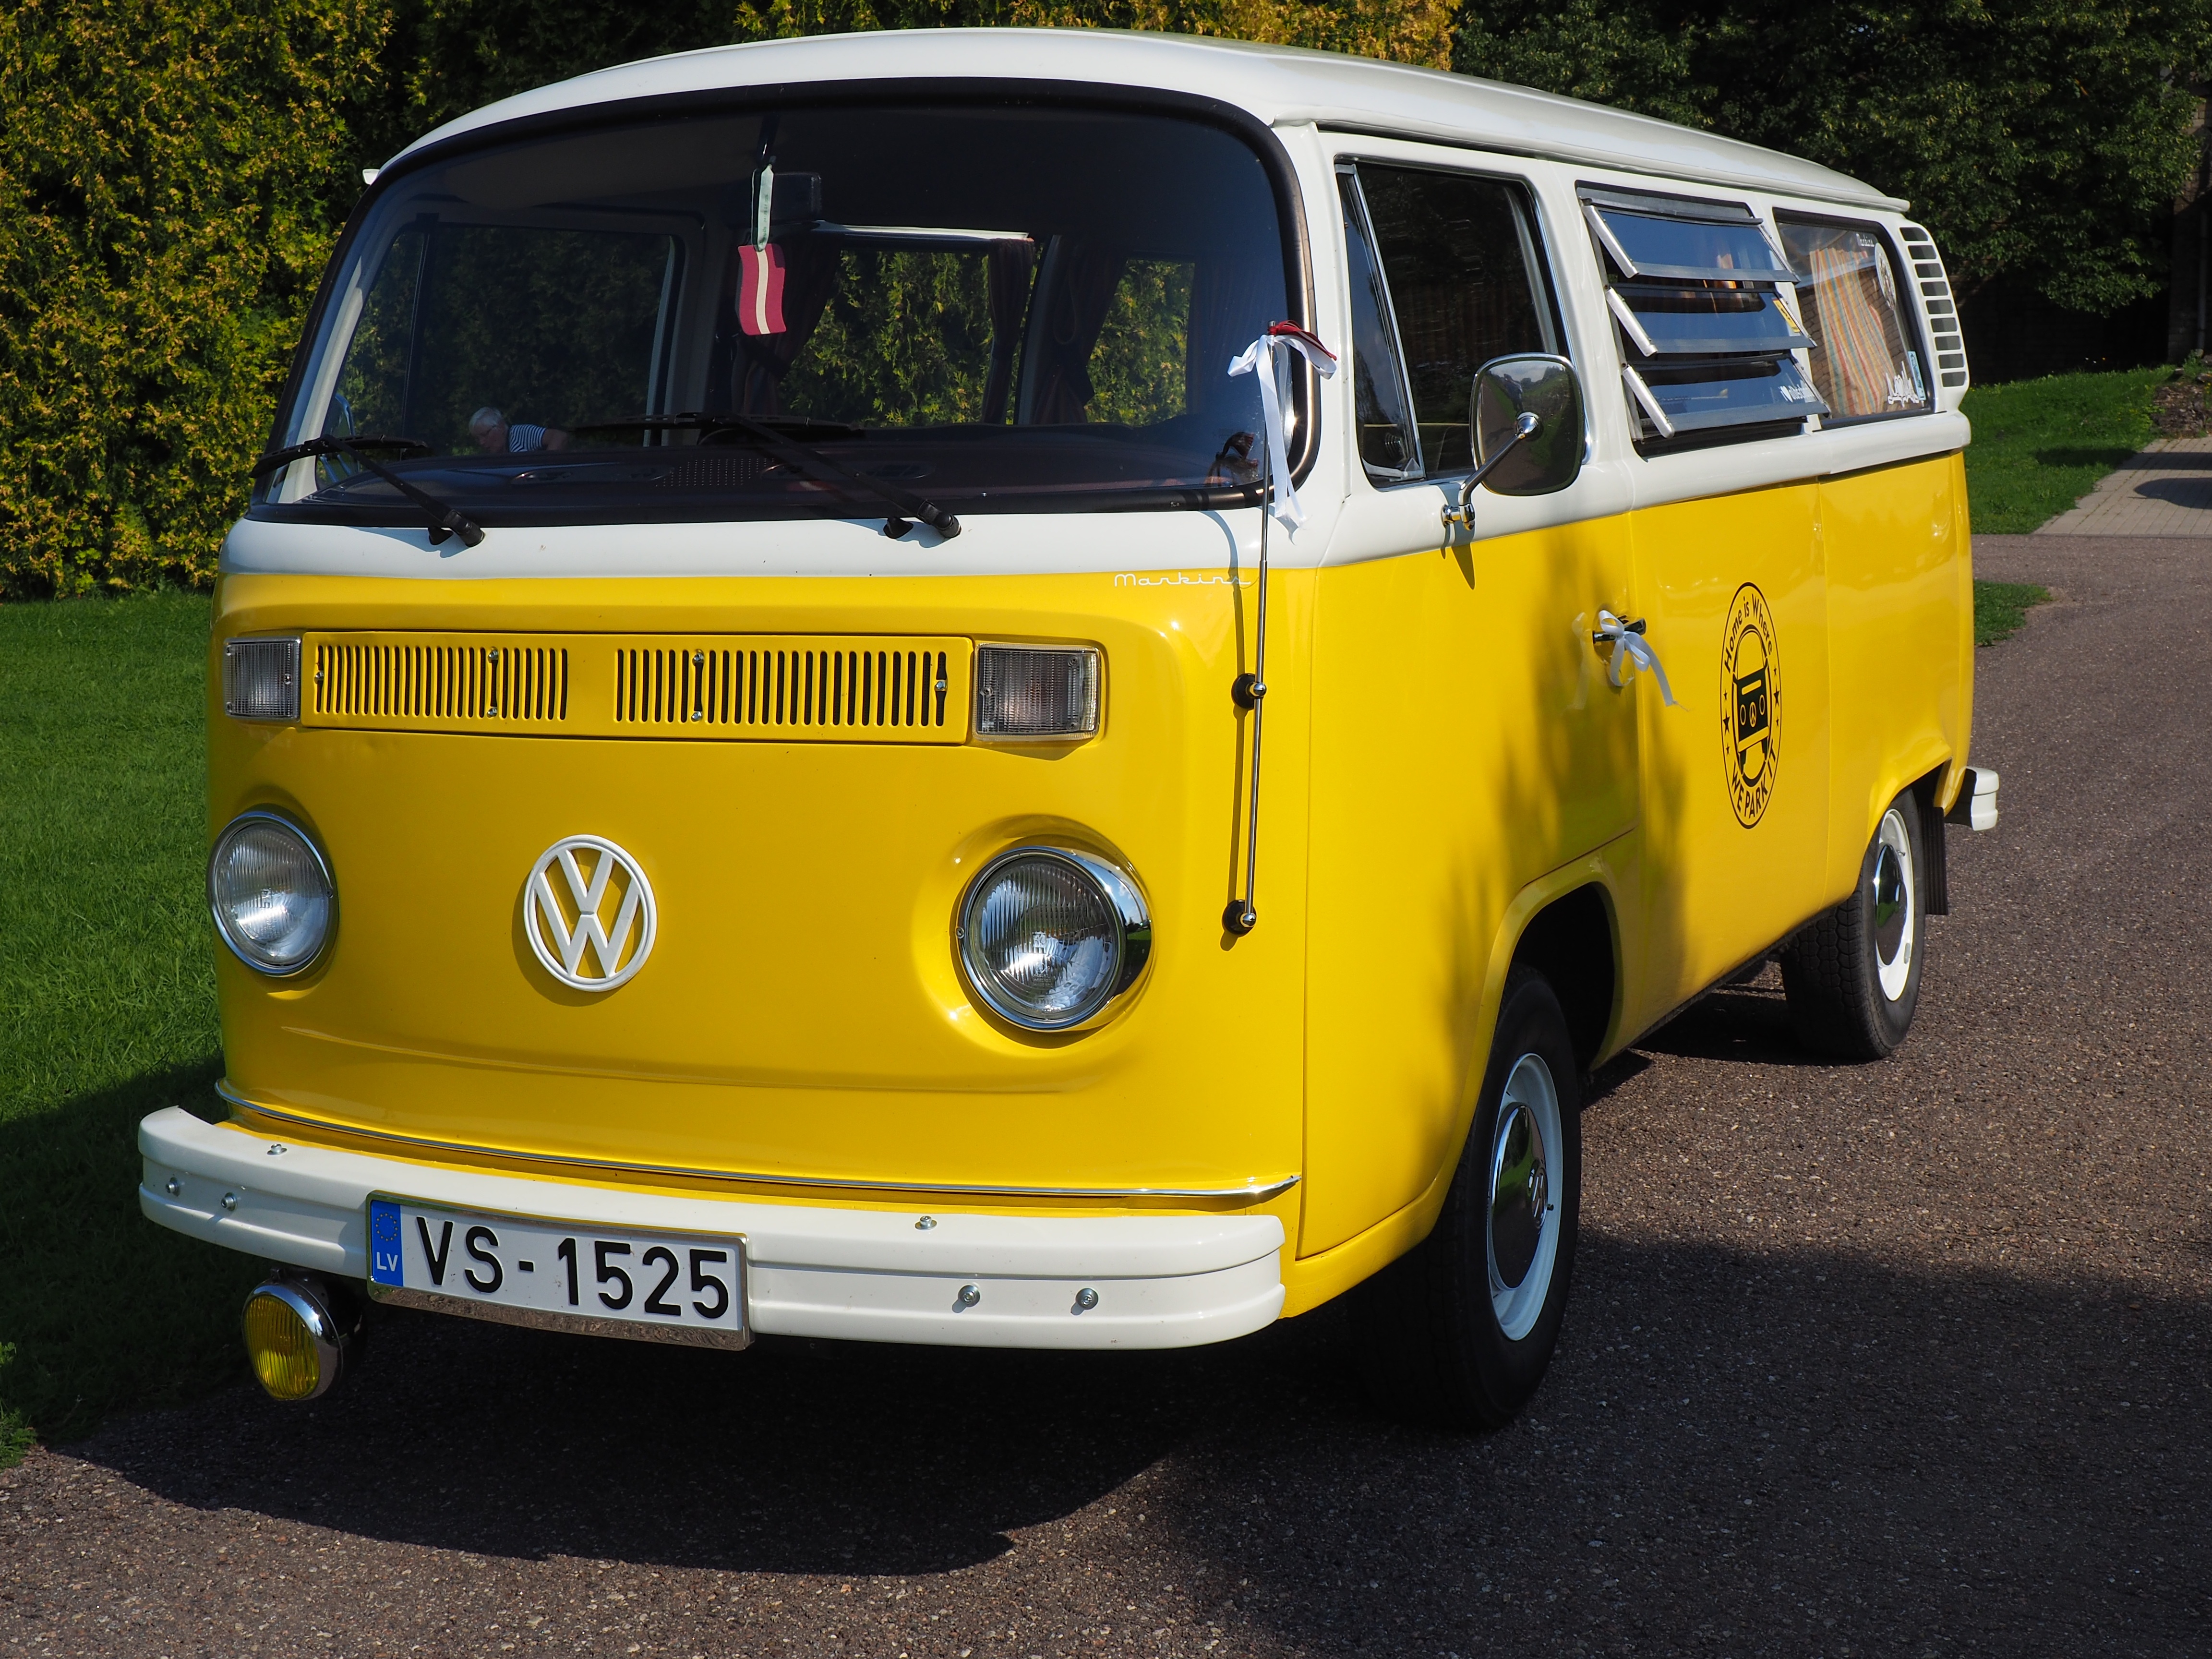
car, volkswagen, van, vehicle, bus, minibus, commercial vehicle, antique car, city car, land vehicle, volkswagen type 2, automobile make, automotive exterior, compact car, light commercial vehicle